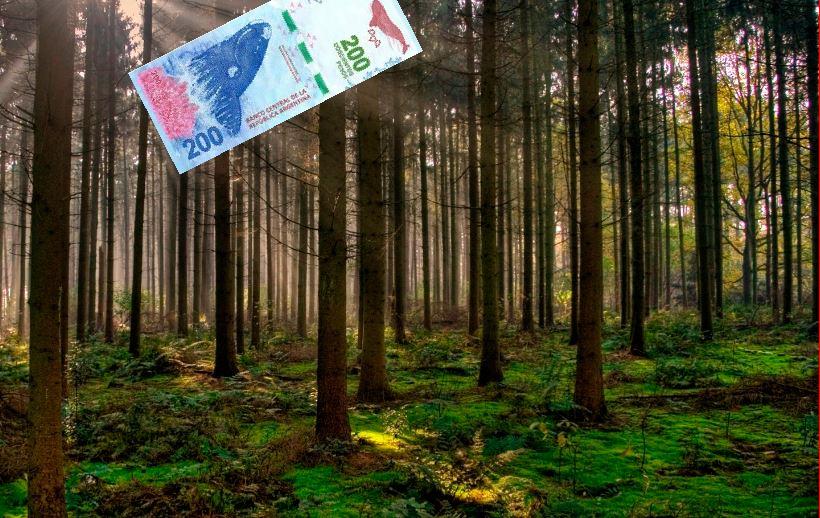
Denominación: 200